Belstead Brook Hotel

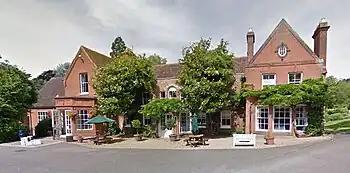
Belstead Brook Hotel

The Belstead Brook Hotel in Ipswich, Suffolk is a building of historical significance. It was originally a 16th-century hunting lodge but was used later as a family residence. The property was then converted to a hotel which now provides accommodation and restaurant facilities. It also caters for special events particularly weddings.